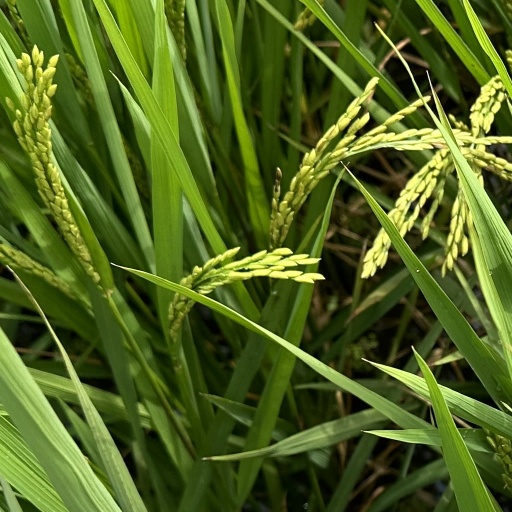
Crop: rice